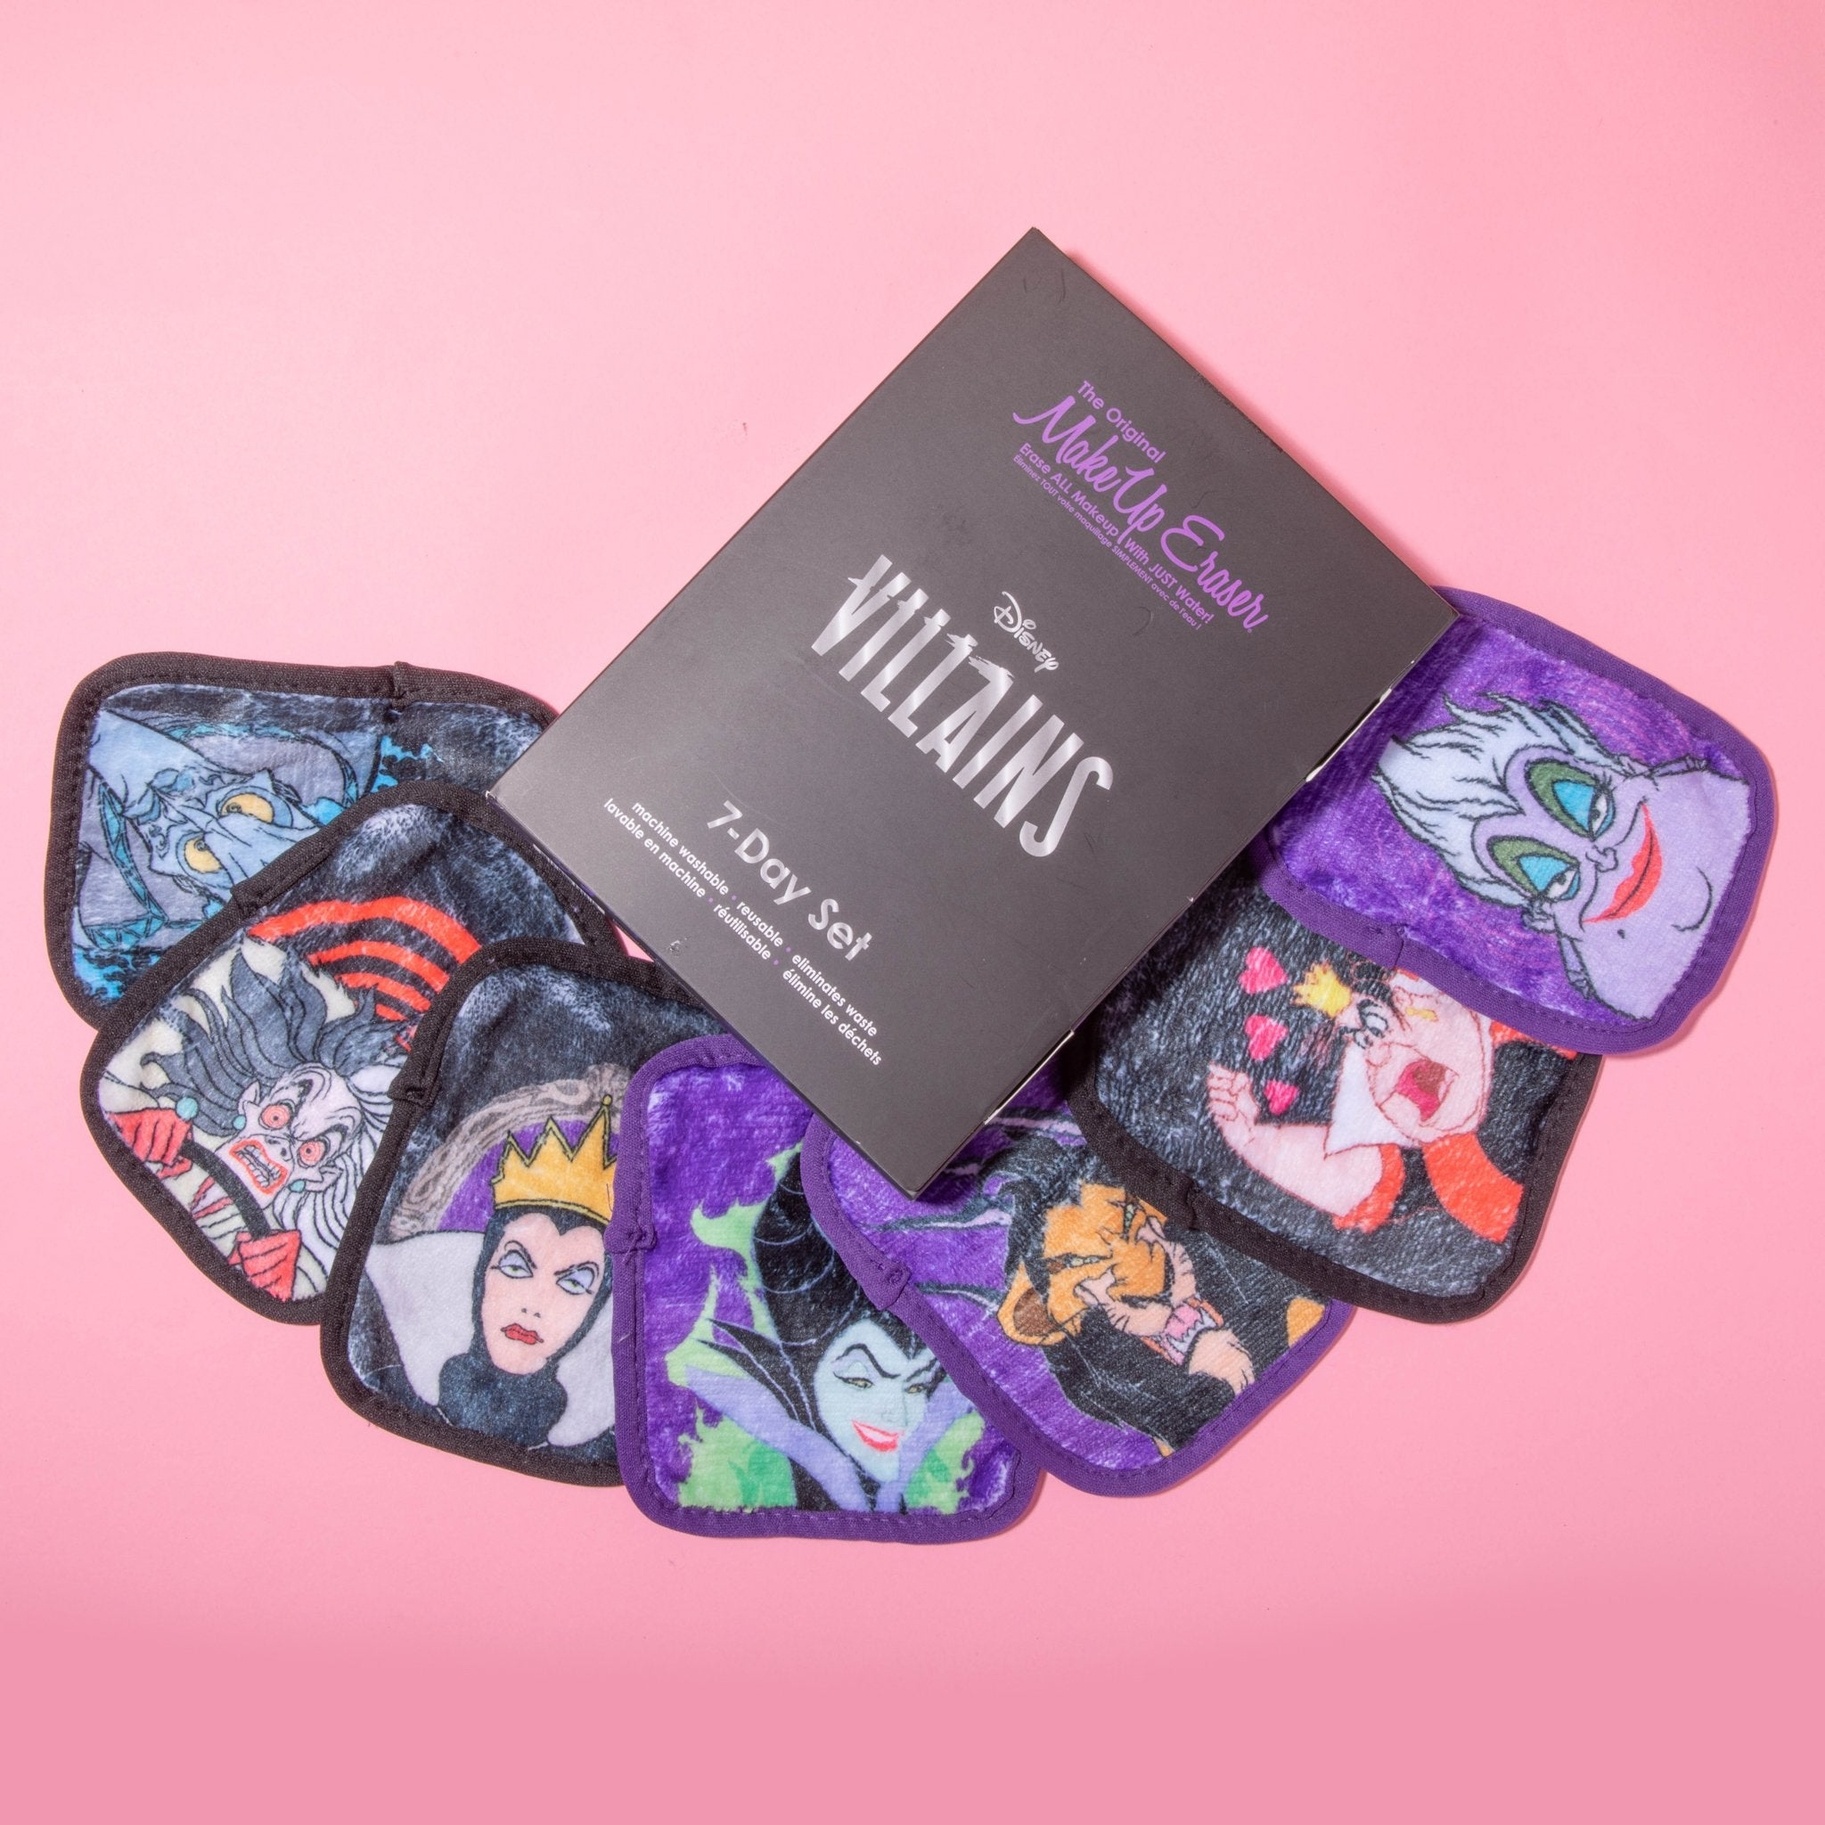
Disney Villians Makeup Eraser 7 Day Set
Disney Villains 7-Day Set includes: 7 MakeUp Erasers approx. 5in x 4in. One mini for every day of the week! #1 sustainable makeup remover in the world. Erase ALL Makeup With JUST Water! Including waterproof mascara, eyeliner, foundation, lipstick, & more! The Original MakeUp Eraser is a premium, patented, polyester cloth made up of millions of tiny hair-like fibers that work together to create a "suction" for all dirt, makeup, & oil in your pores. Double-sided to erase makeup with the short fibers side & exfoliate the skin with the long fiber side (side with tag). Reusable, machine washable, & lasts 3 to 5 years. 1 MakeUp Eraser is equal to 3600 makeup wipes! No chemicals, less waste. Ultra soft, dermatologist approved, & great for sensitive skin . PRO TIP: Use minis to erase makeup, apply toner, or remove face masks. Free of alcohol, oils, astringents, parabens, fragrances, & sulfates. #nomorewipes
Brand: Makeup Eraser
Category: Health & Beauty > Personal Care > Cosmetics > Cosmetic Tools > Makeup Tools